Priestley Riots

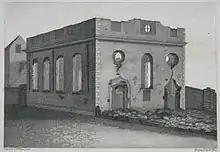
Burnt-out shell of a building

By 2 p.m. on 16 July, the rioters had left Birmingham and were heading towards Kings Norton and the Kingswood Chapel; it was estimated that one group of the rioters totalled 250 to 300 people. They burned Cox's farm at Warstock and looted and attacked the home of a Mr. Taverner. When they reached Kingswood, Warwickshire, they burned the Dissenting chapel and its manse. By this time, Birmingham had shut down—no business was being conducted.